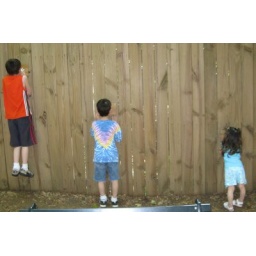
checking out the black bear at a small zoo in "Old Charles Town"